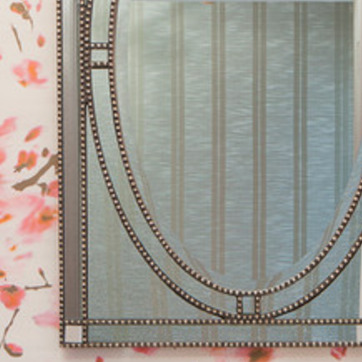
Material: mirror